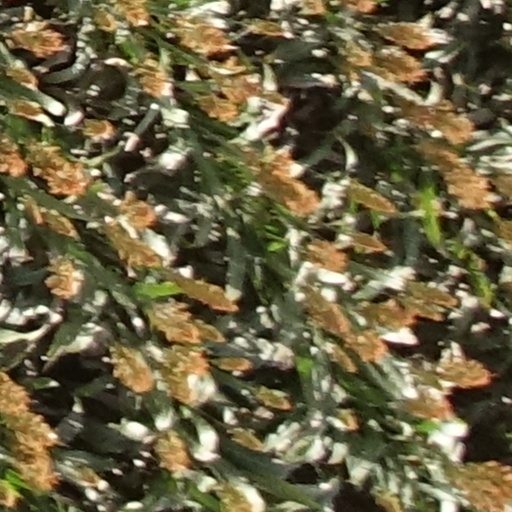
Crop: sorghum